Engineer Special Brigade

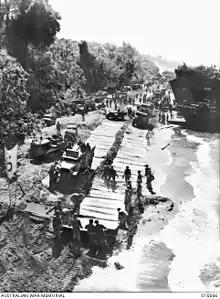
The US 532nd Engineer Boat and Shore Regiment lays beach mats to allow vehicles to move along the sand at Red Beach, near Lae.

The brigade was pulled from the Amphibious Training Center early and sent to England to participate in Operation Sledgehammer, departing from the New York Port of Embarkation on 5 August, and arriving on 17 August. Elements of the brigade participated in the Operation Torch. The 531st Shore Regiment and 286th Signal Company acted as the shore party for the 1st Infantry Division, while the 2nd Battalion, 591st Engineer Boat Regiment was reorganized as a shore battalion, and operated in support of Combat Command B, 1st Armored Division. Brigade headquarters departed Glasgow on 24 November, and landed in North Africa on 6 December. Wolfe became chief engineer at the Services of Supply on 22 February and Colonel R. L. Brown of the 531st Engineer Shore Regiment acted as commander.